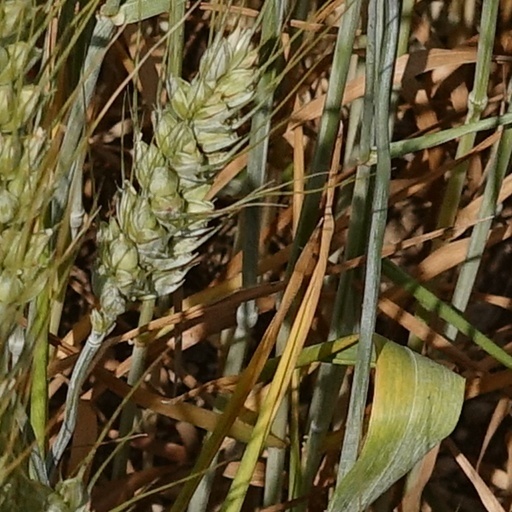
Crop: wheat